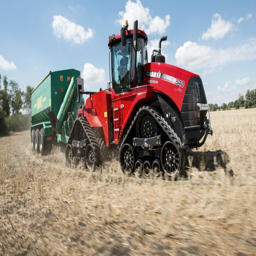
the biggest cvt - equipped tractor in the world